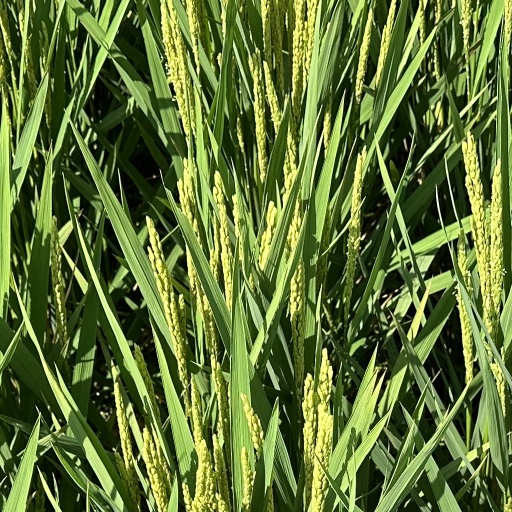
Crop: rice